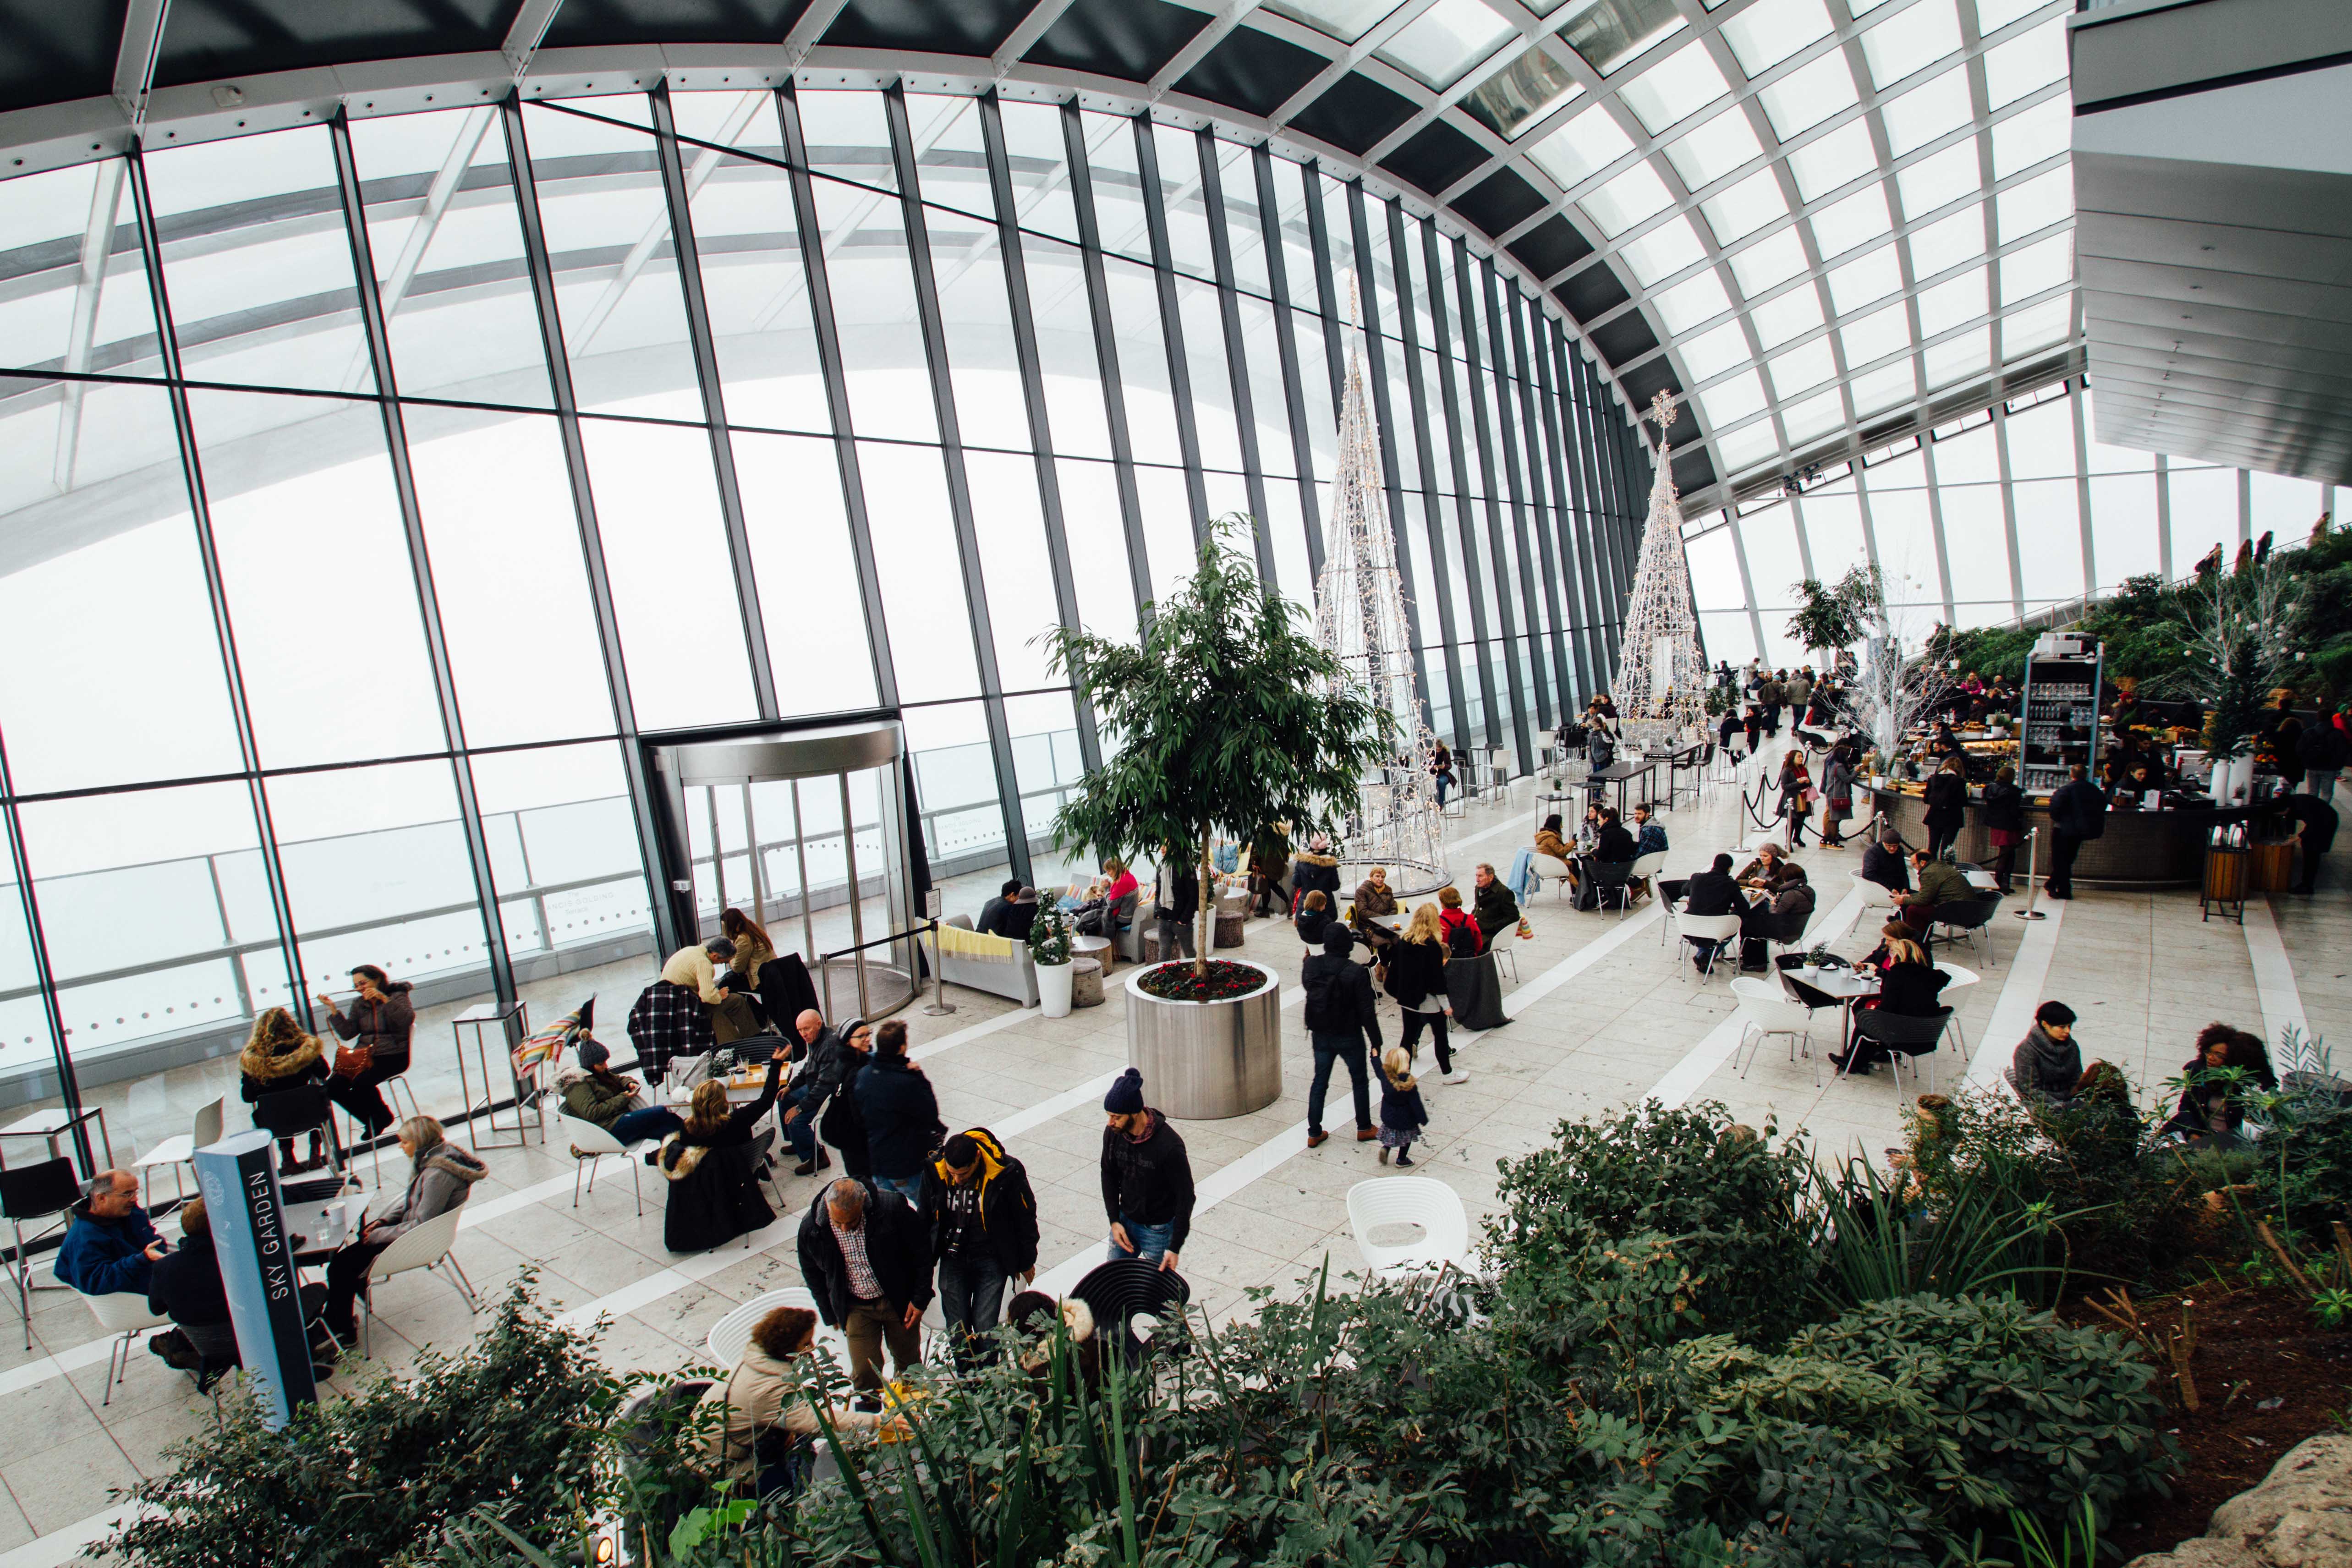
architecture, building, botany, lobby, tree, photography, mixed use, plant, shopping mall, tourism, leisure, urban design, convention center, airport terminal, daylighting, greenhouse, city, crowd